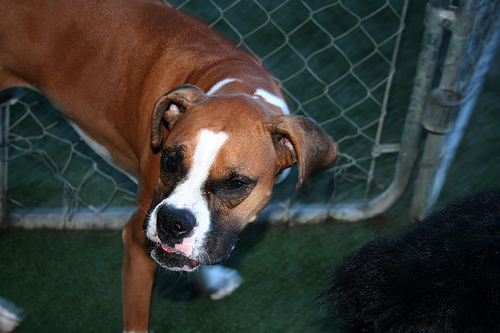
Animal: dog
Breed: boxer